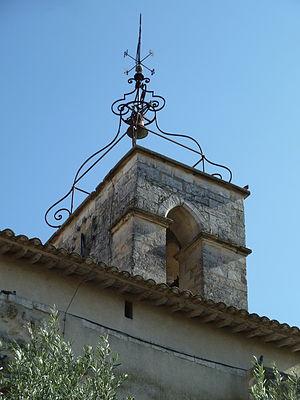
L'église Saint-Jean-Baptiste est une église romane fortifiée située à Castelnau-le-Lez dans le département français de l'Hérault et la région Occitanie.